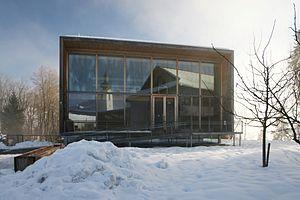
Le Musée des femmes se trouve à Hittisau dans la région du Bregenzerwald. C’est le premier et le seul musée des femmes d’Autriche. Il est né de l’initiative de femmes en 2000, sous la direction de la conservatrice de musée Elisabeth Stöckler, qui le dirigea jusqu’en 2009. Depuis avril 2010, c’est l’historienne de l’art Stefania Pitscheider Soraperra qui en a pris la direction.